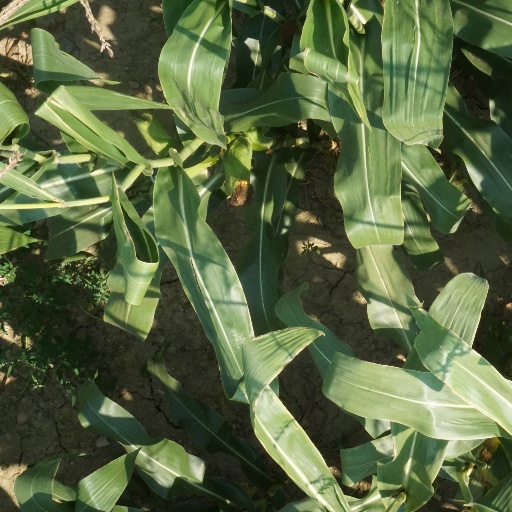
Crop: maize; corn